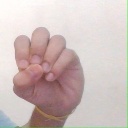
अक्षर: उ